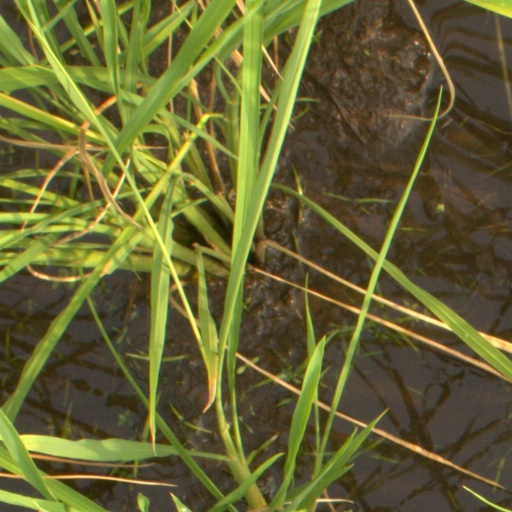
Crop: rice